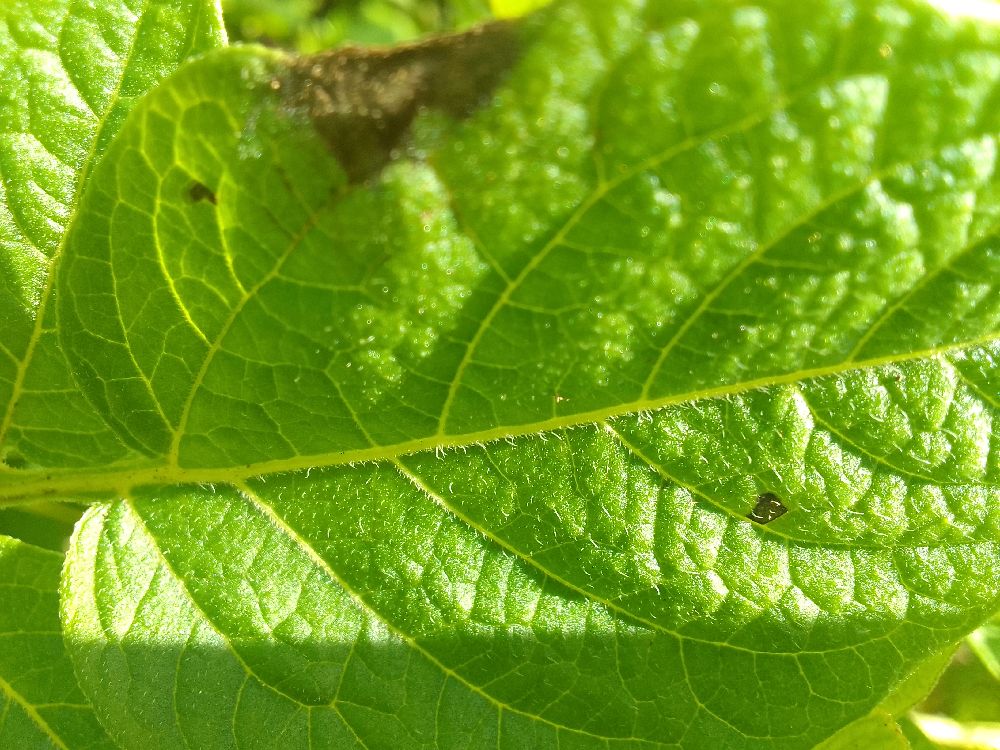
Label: Late blight